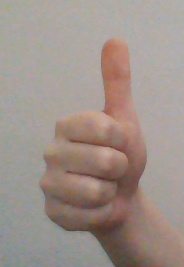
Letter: aleff